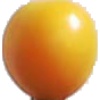
Label: Cherry Wax Yellow 1